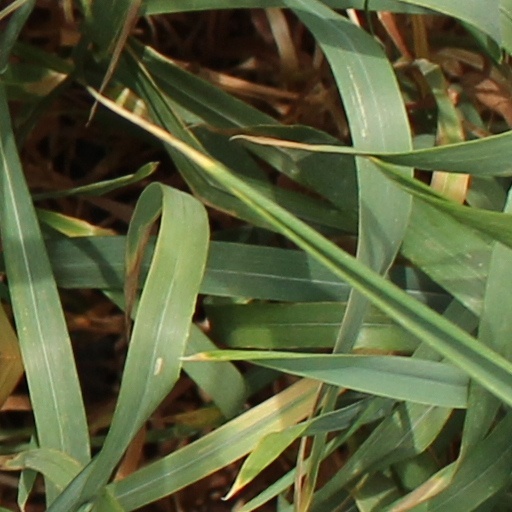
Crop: wheat